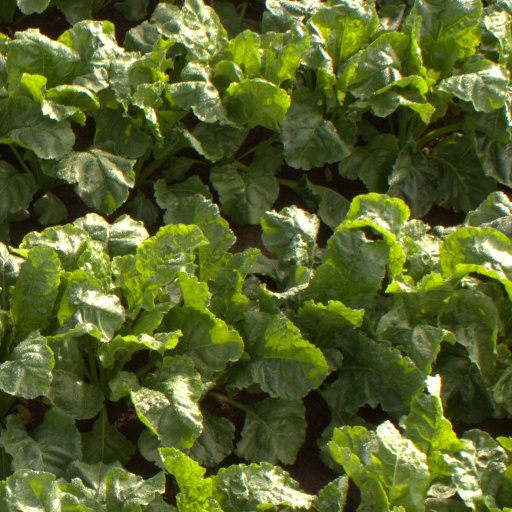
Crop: sugar beet